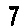
Label: 7